Music of the United States

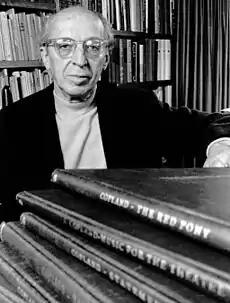
Aaron Copland was referred to by his peers and critics as "the Dean of American Composers"

Classical music was brought to the United States with some of the first colonists. European classical music is rooted in the traditions of European art, ecclesiastical and concert music. The central norms of this tradition developed between 1550 and 1825, centering on what is known as the common practice period. Many American classical composers attempted to work entirely within European models until late in the 19th century. When Antonín Dvořák, a prominent Czech composer, visited the United States from 1892 to 1895, he iterated the idea that American classical music needed its own models instead of imitating European composers; he helped to inspire subsequent composers to make a distinctly American style of classical music. By the beginning of the 20th century, many American composers were incorporating disparate elements into their work, ranging from jazz and blues to Native American music.